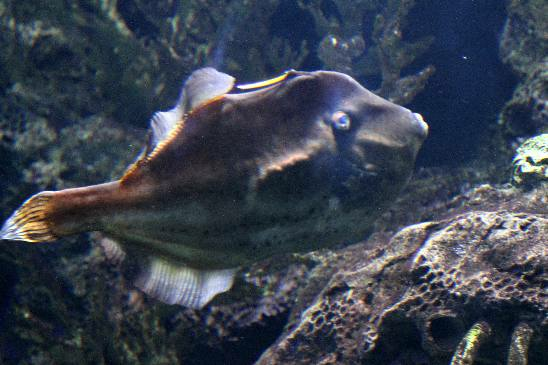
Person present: No